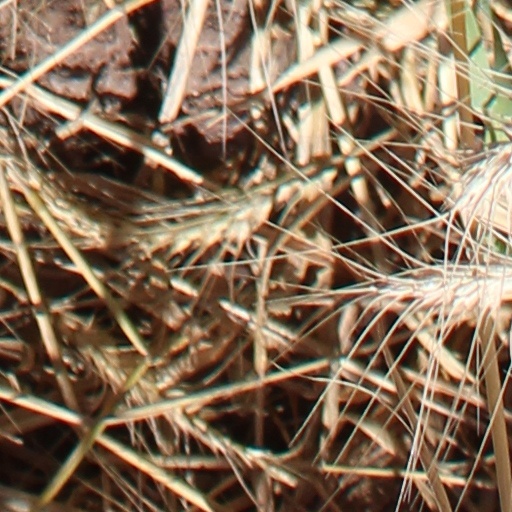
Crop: wheat